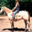
Label: horse